Photomontage

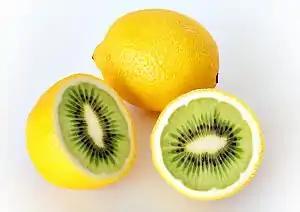
Photomontage of kiwifruit and lemons, digitally manipulated using GIMP

Photomontage is the process and the result of making a composite photograph by cutting, gluing, rearranging and overlapping two or more photographs into a new image. Sometimes the resulting composite image is photographed so that the final image may appear as a seamless physical print. A similar method, although one that does not use film, is realized today through image-editing software. This latter technique is referred to by professionals as "compositing", and in casual usage is often called "photoshopping" (from the name of the popular software system). A composite of related photographs to extend a view of a single scene or subject would not be labeled as a montage, but instead a stitched image or a digital image mosaic.